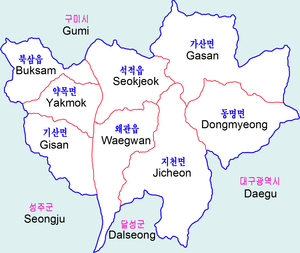
Le district de Chilgok est un district de la province du Gyeongsang du Nord, en Corée du Sud. Il est situé dans la vallée du Nakdong entre les villes de Daegu et Gumi. Le siège du district se trouve à Waegwan depuis que la cité de Chilgok a été rattachée à Daegu en 1981.